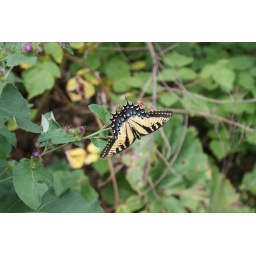
camping at loft mountain in the blue ridge